Charlie Melançon

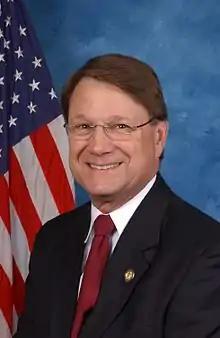
Official portrait, 2005

Charles Joseph Melançon (born October 3, 1947) is an American politician and former secretary of the Louisiana Department of Wildlife and Fisheries.